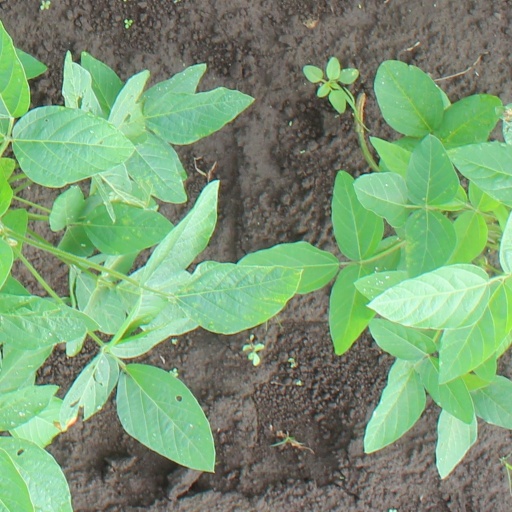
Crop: soybean